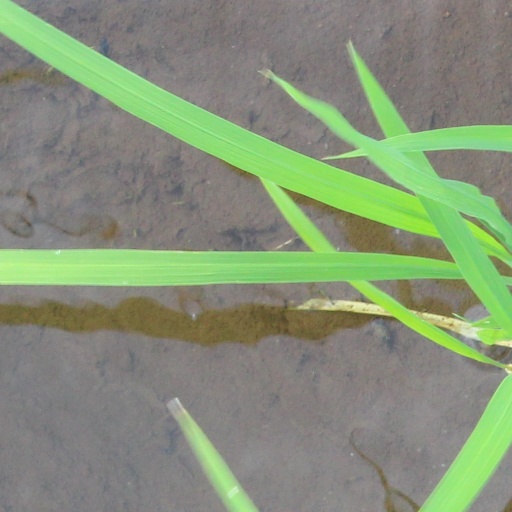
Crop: rice